Extinction event

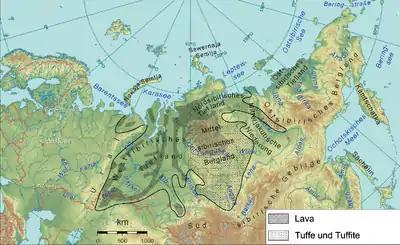
The scientific consensus is that the main cause of the End-Permian extinction event was the large amount of carbon dioxide emitted by the volcanic eruptions that created the Siberian Traps, which elevated global temperatures.

The formation of large igneous provinces by flood basalt events could have: